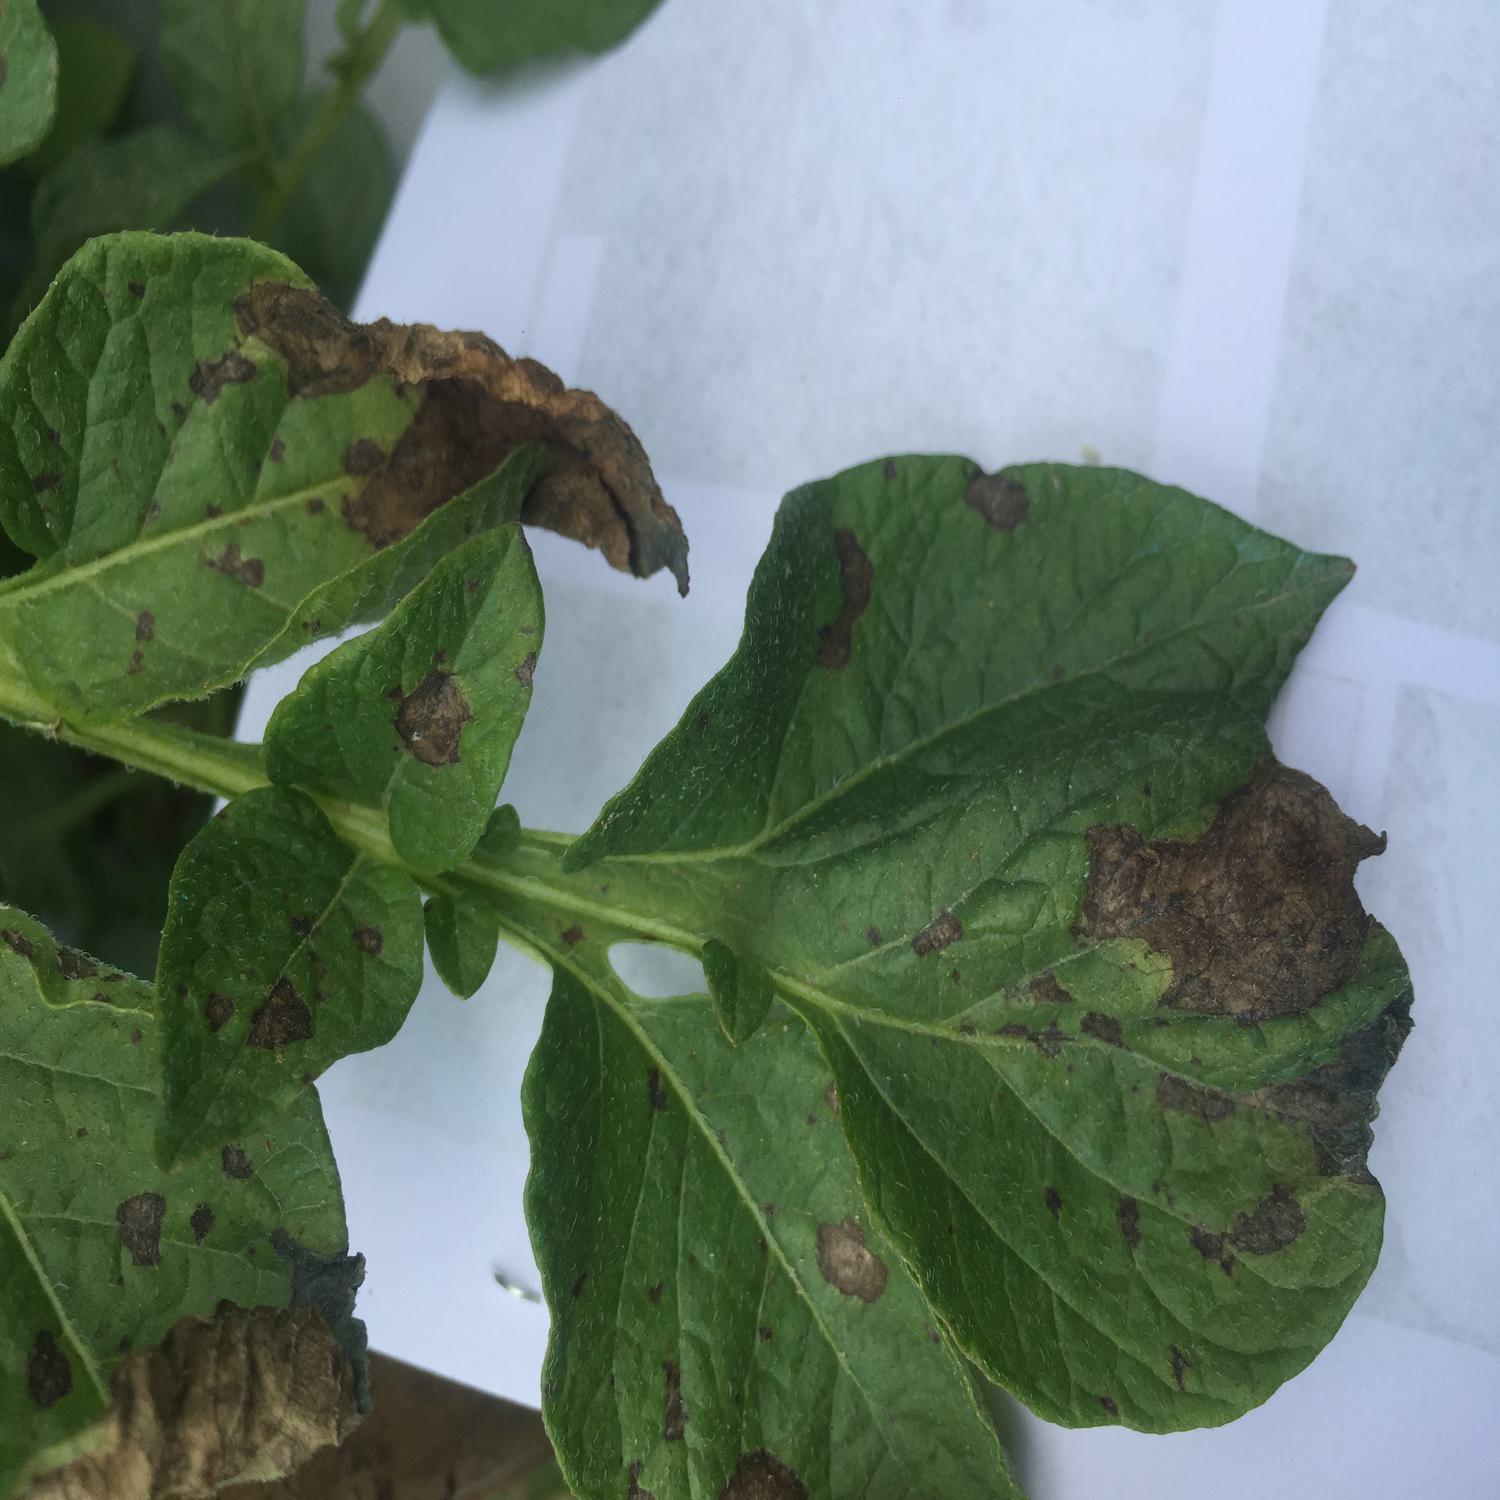
Label: Fungi